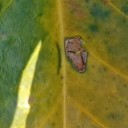
Label: Miner